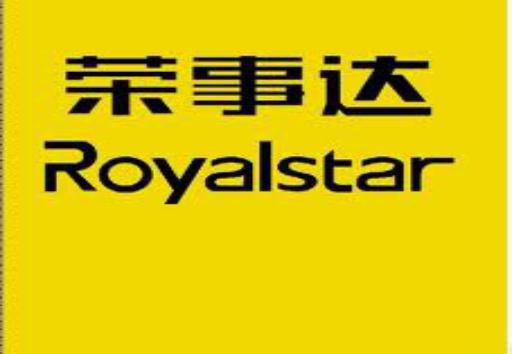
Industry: Necessities